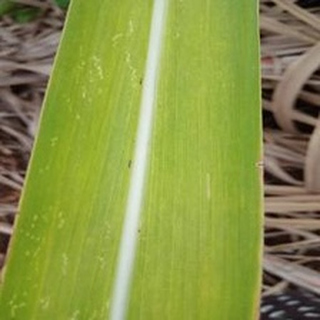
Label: sugarcane_yellow_leaf_disease